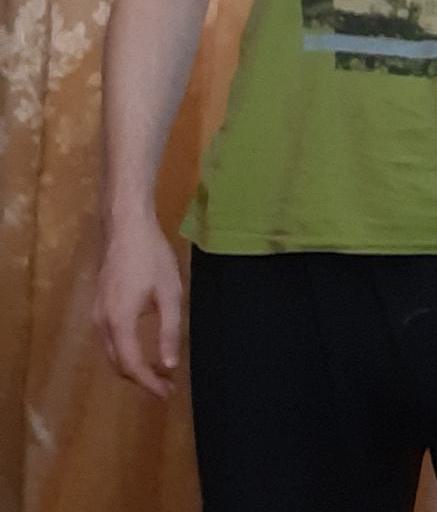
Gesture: no_gesture